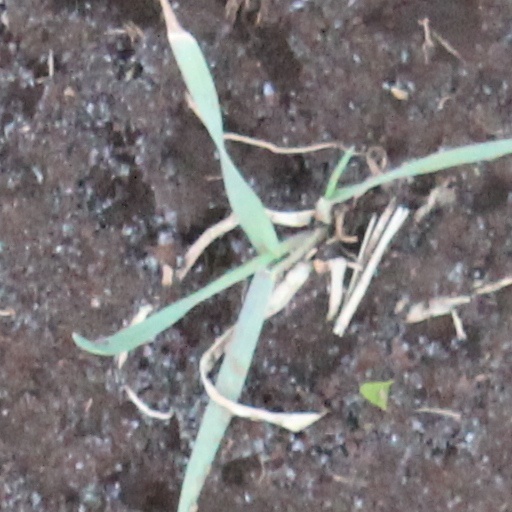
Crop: wheat